Aluminium Bahrain

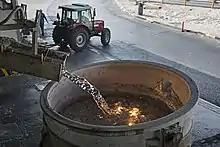
Alba's Products - Molten Metal

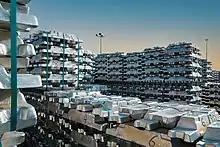
Alba's Products - Standard Ingots

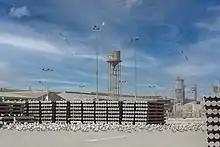
Alba's Products - Extrusion Billets

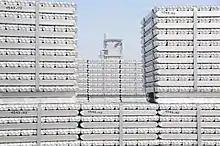
Alba's Products - Properzi Ingots

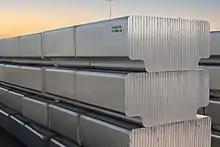
Alba's Products - T-Ingots

Alba's extrusion ingot is supplied in cut-to-length billet form ranging from 400 mm long to a length of up to 8,500 mm, and are widely used in the construction industry for windows and door frames, transportation, engineering, and consumer durables.